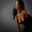
Label: woman